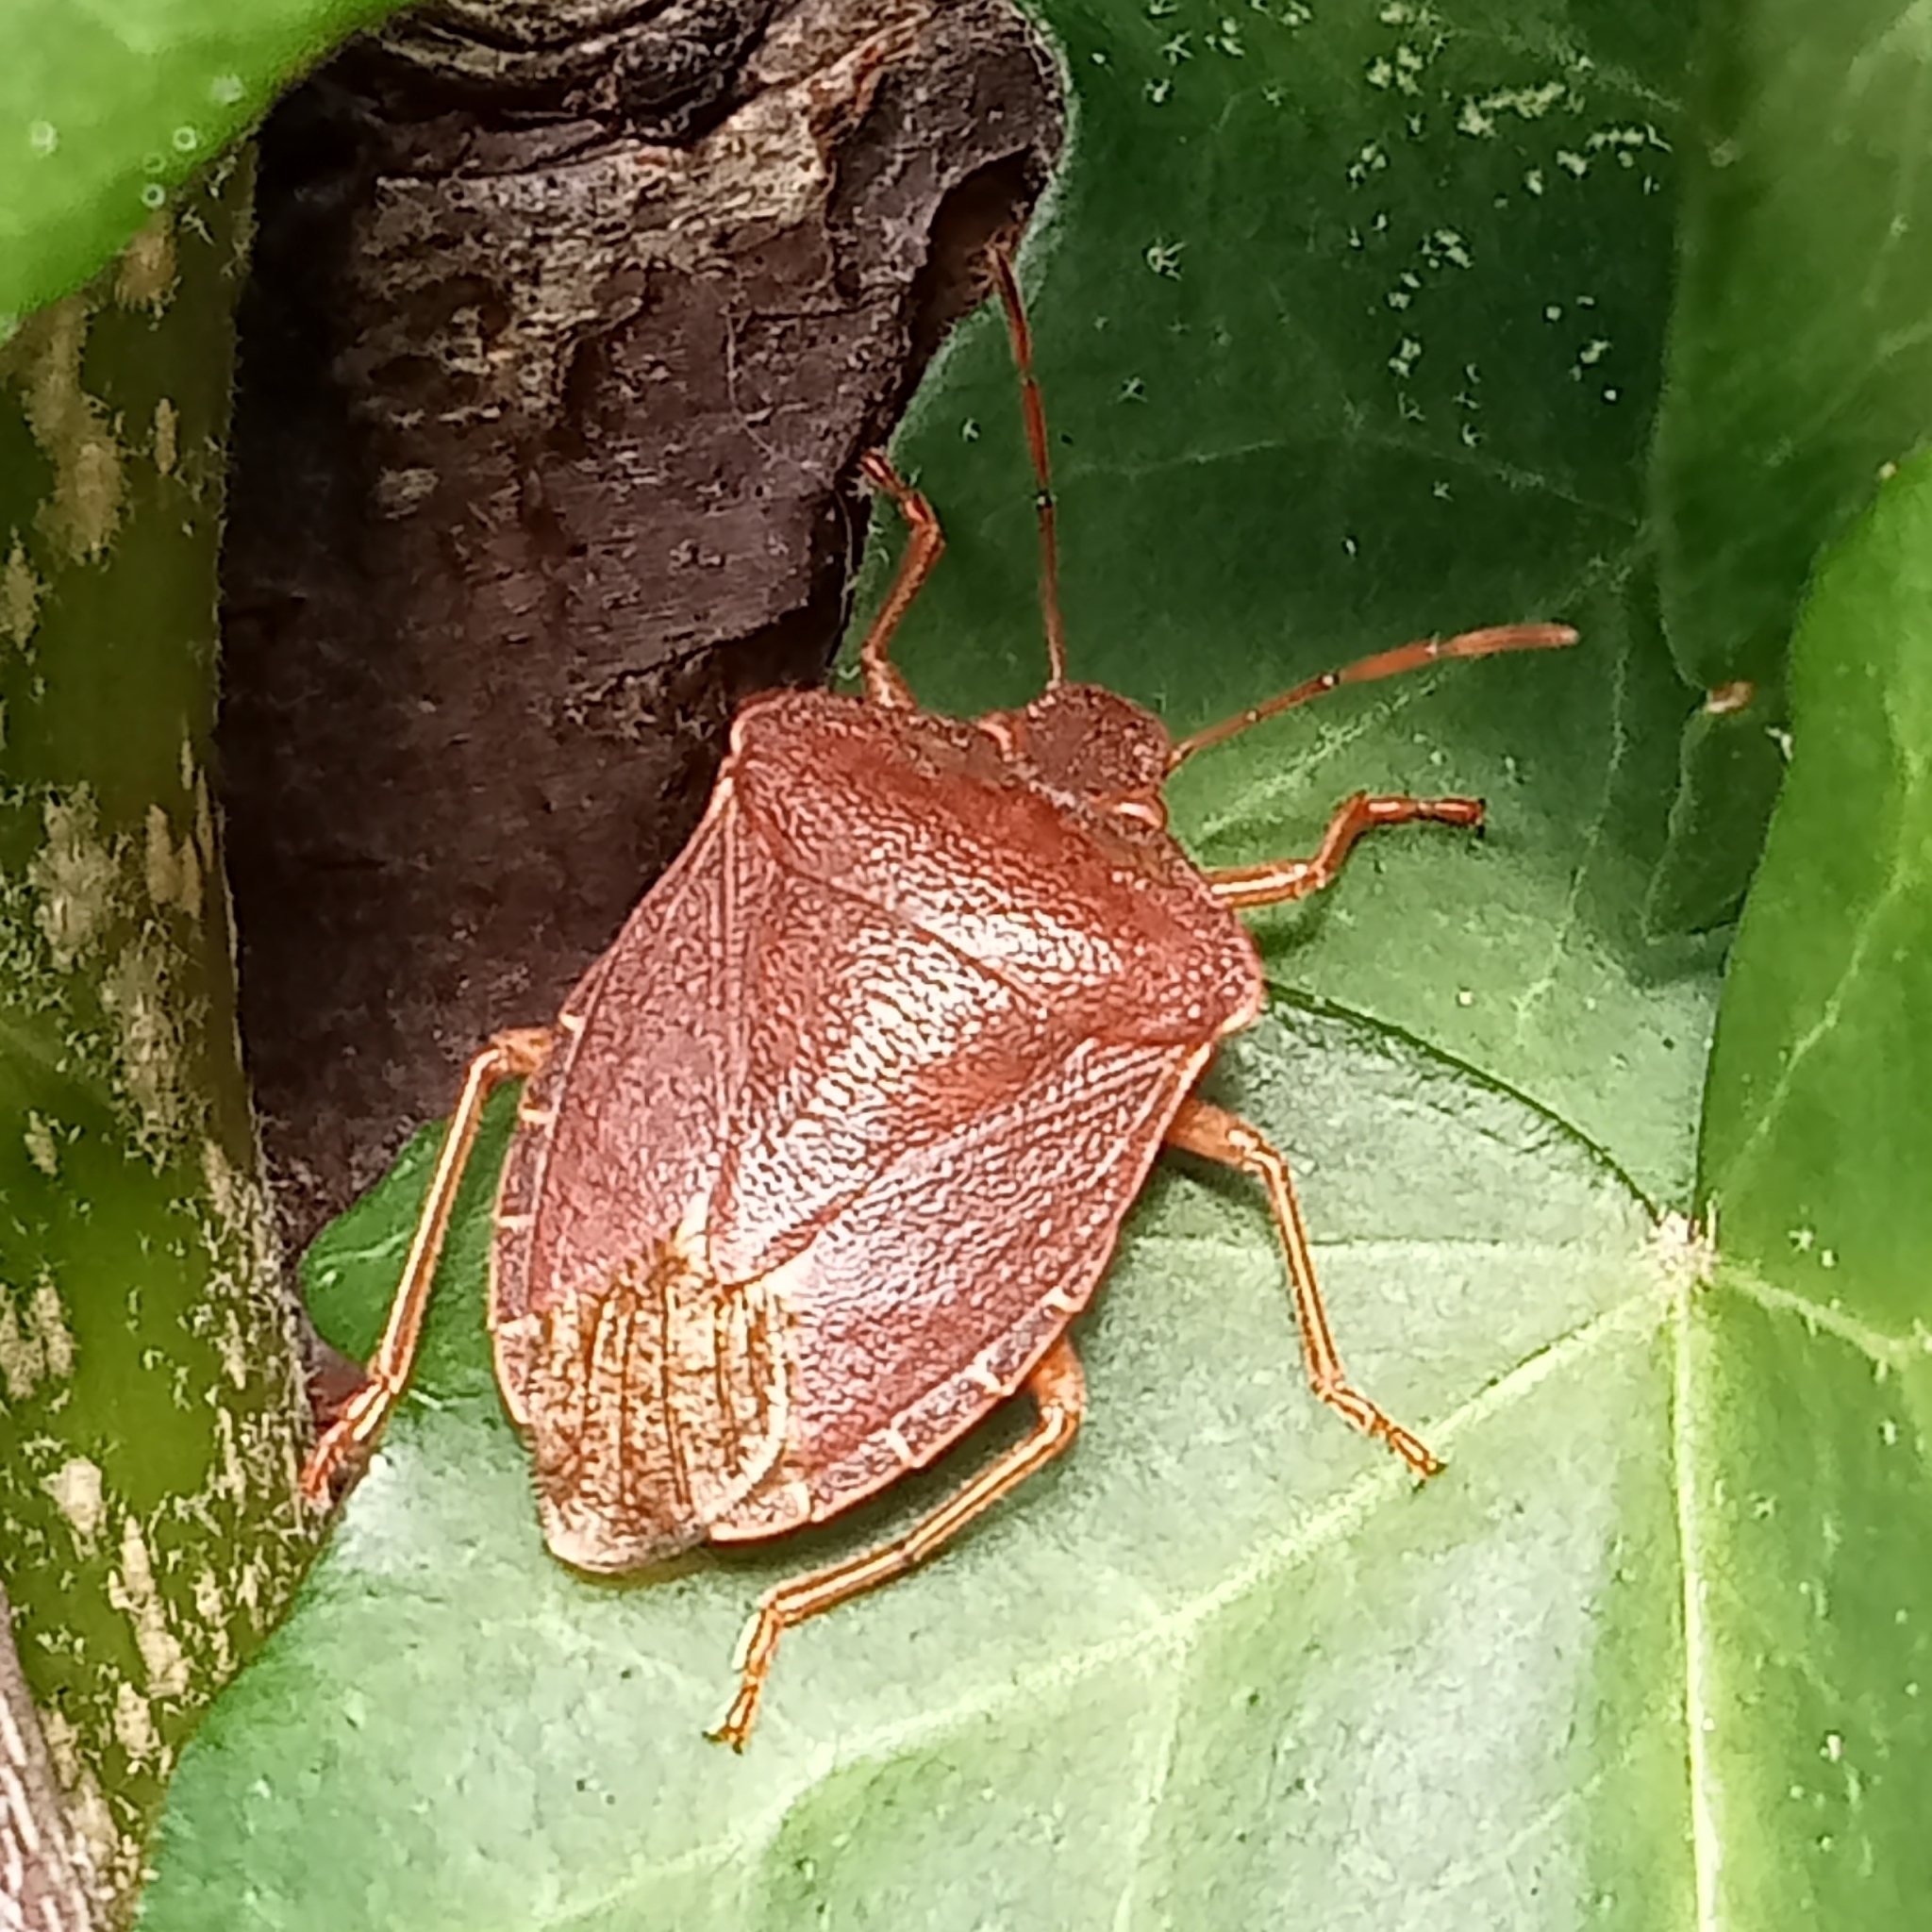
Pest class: stink_bug